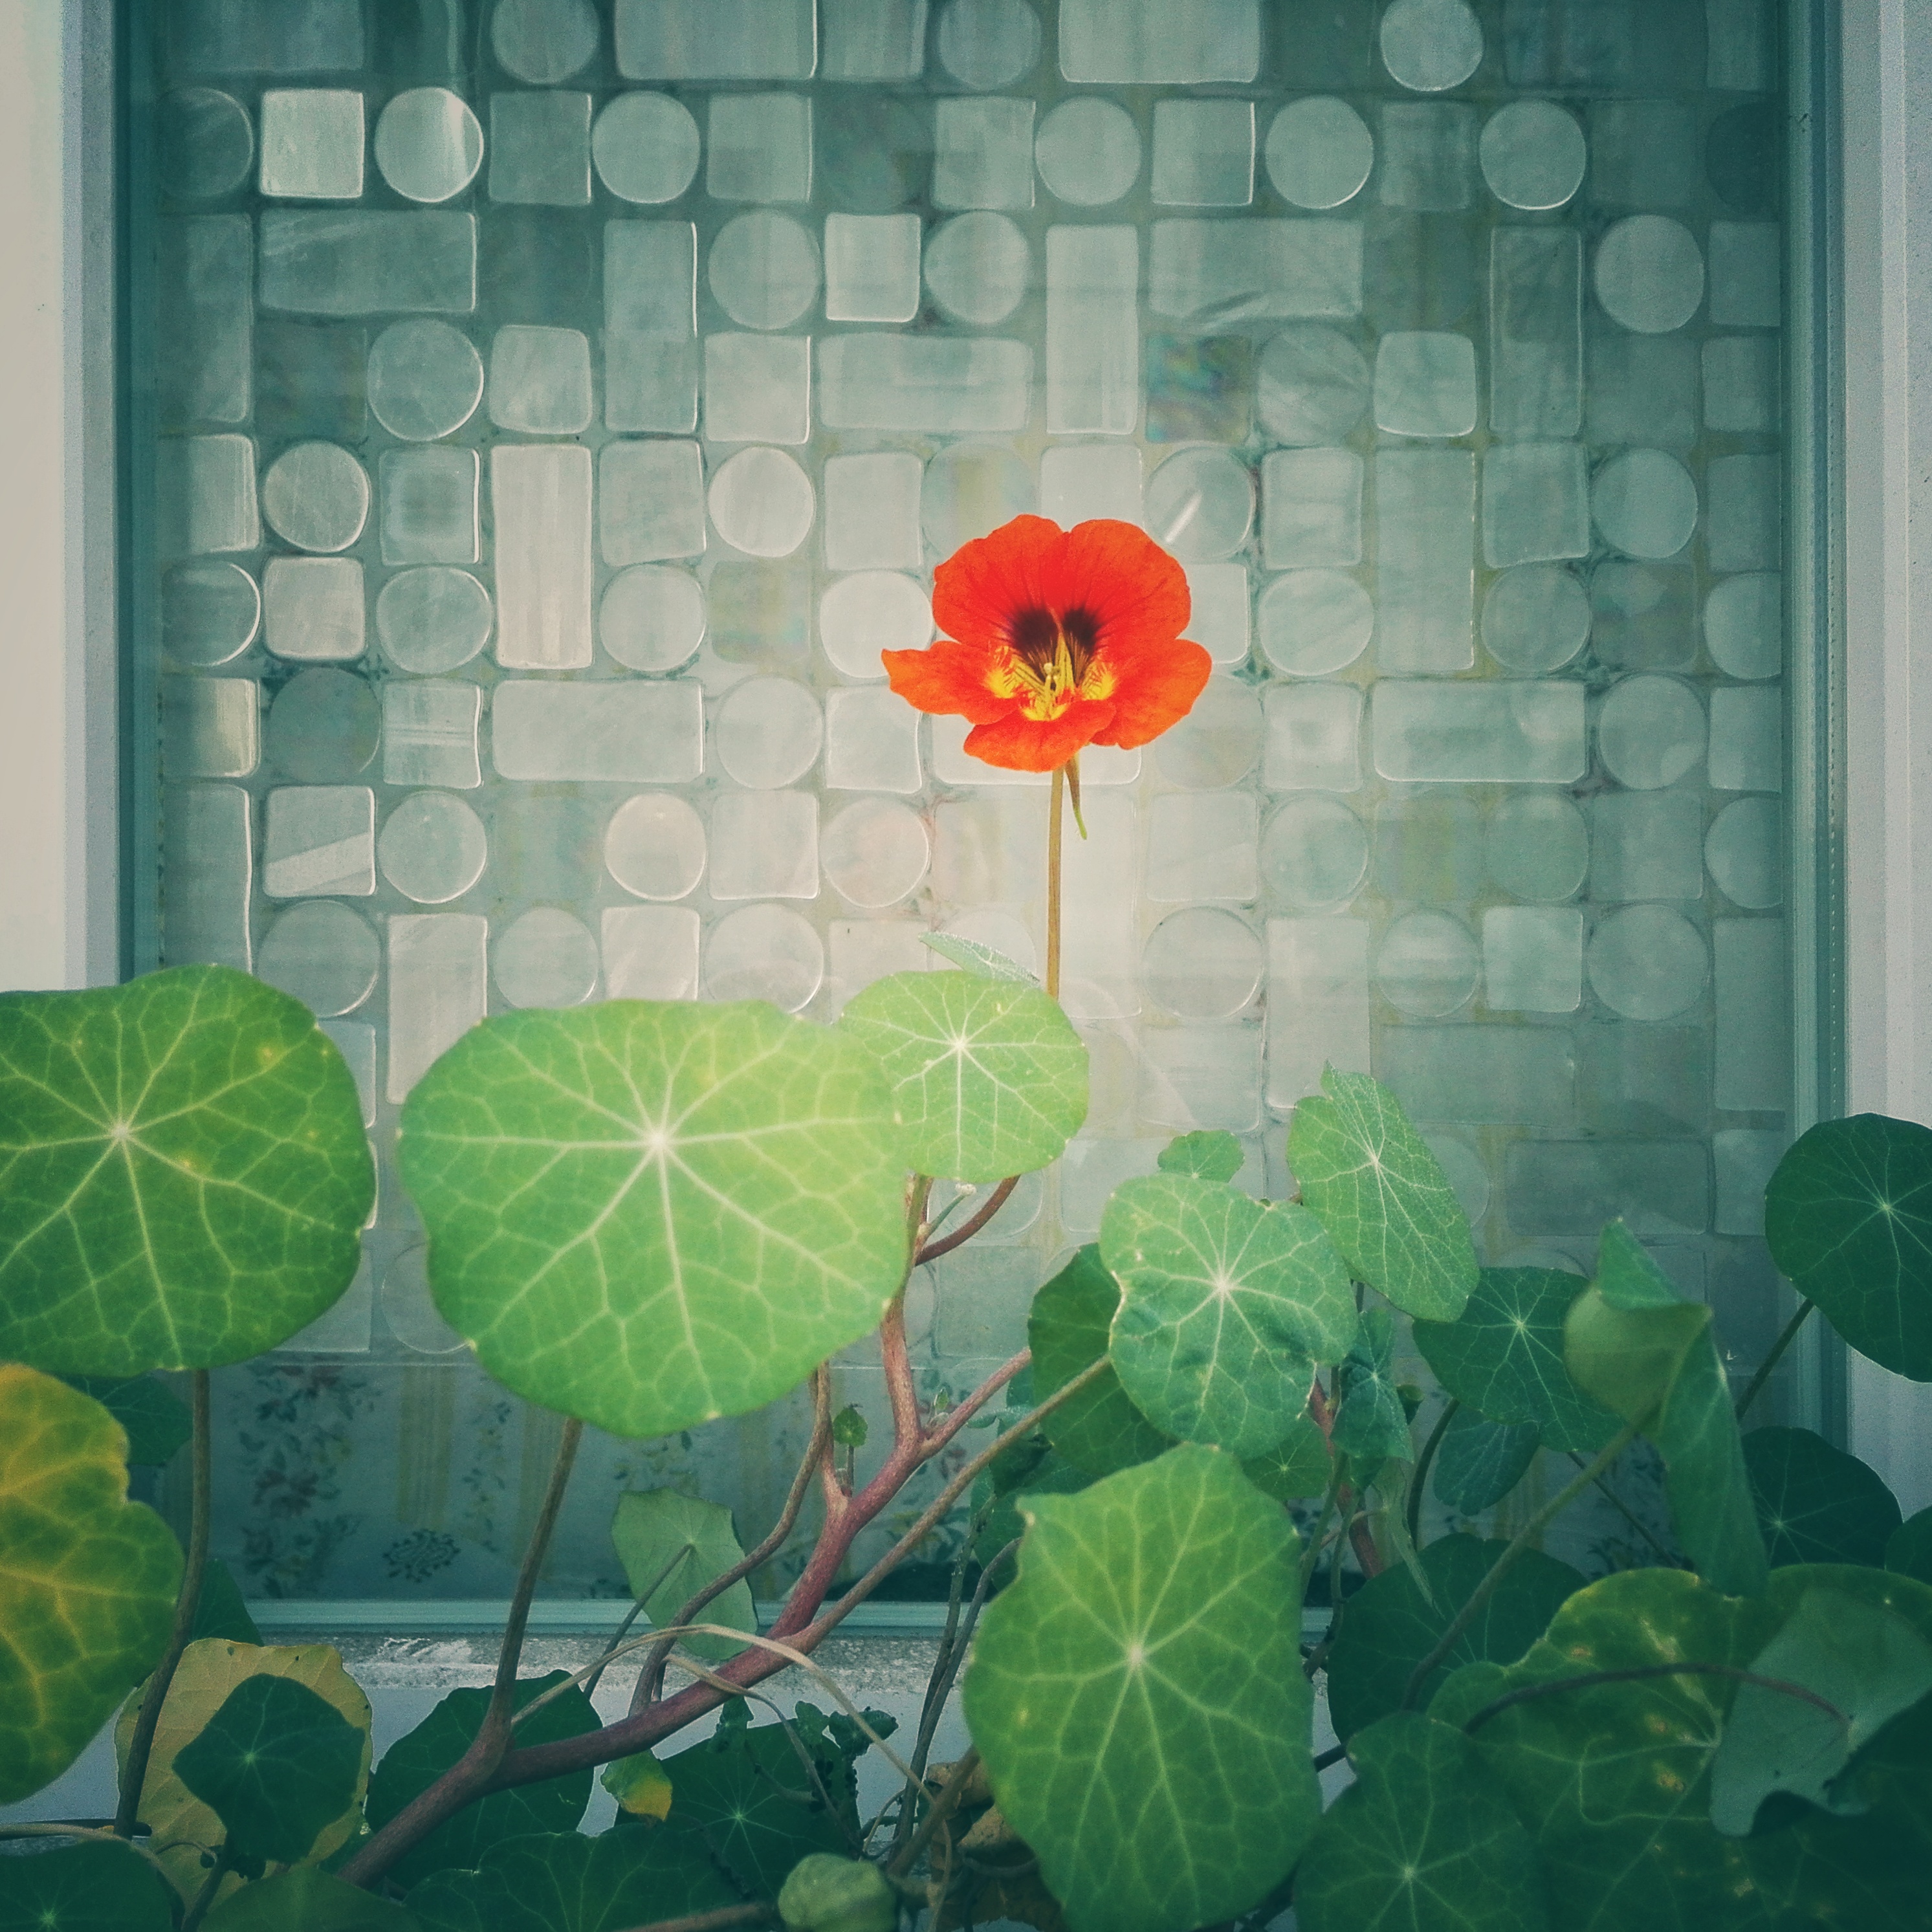
smartphone, plant, leaf, fall, flower, urban, green, autumn, botany, flora, outdoors, snapseed, simple, nasturtium, apeach, anjapietsch, huawei, p7l17, flowering plant, land plant